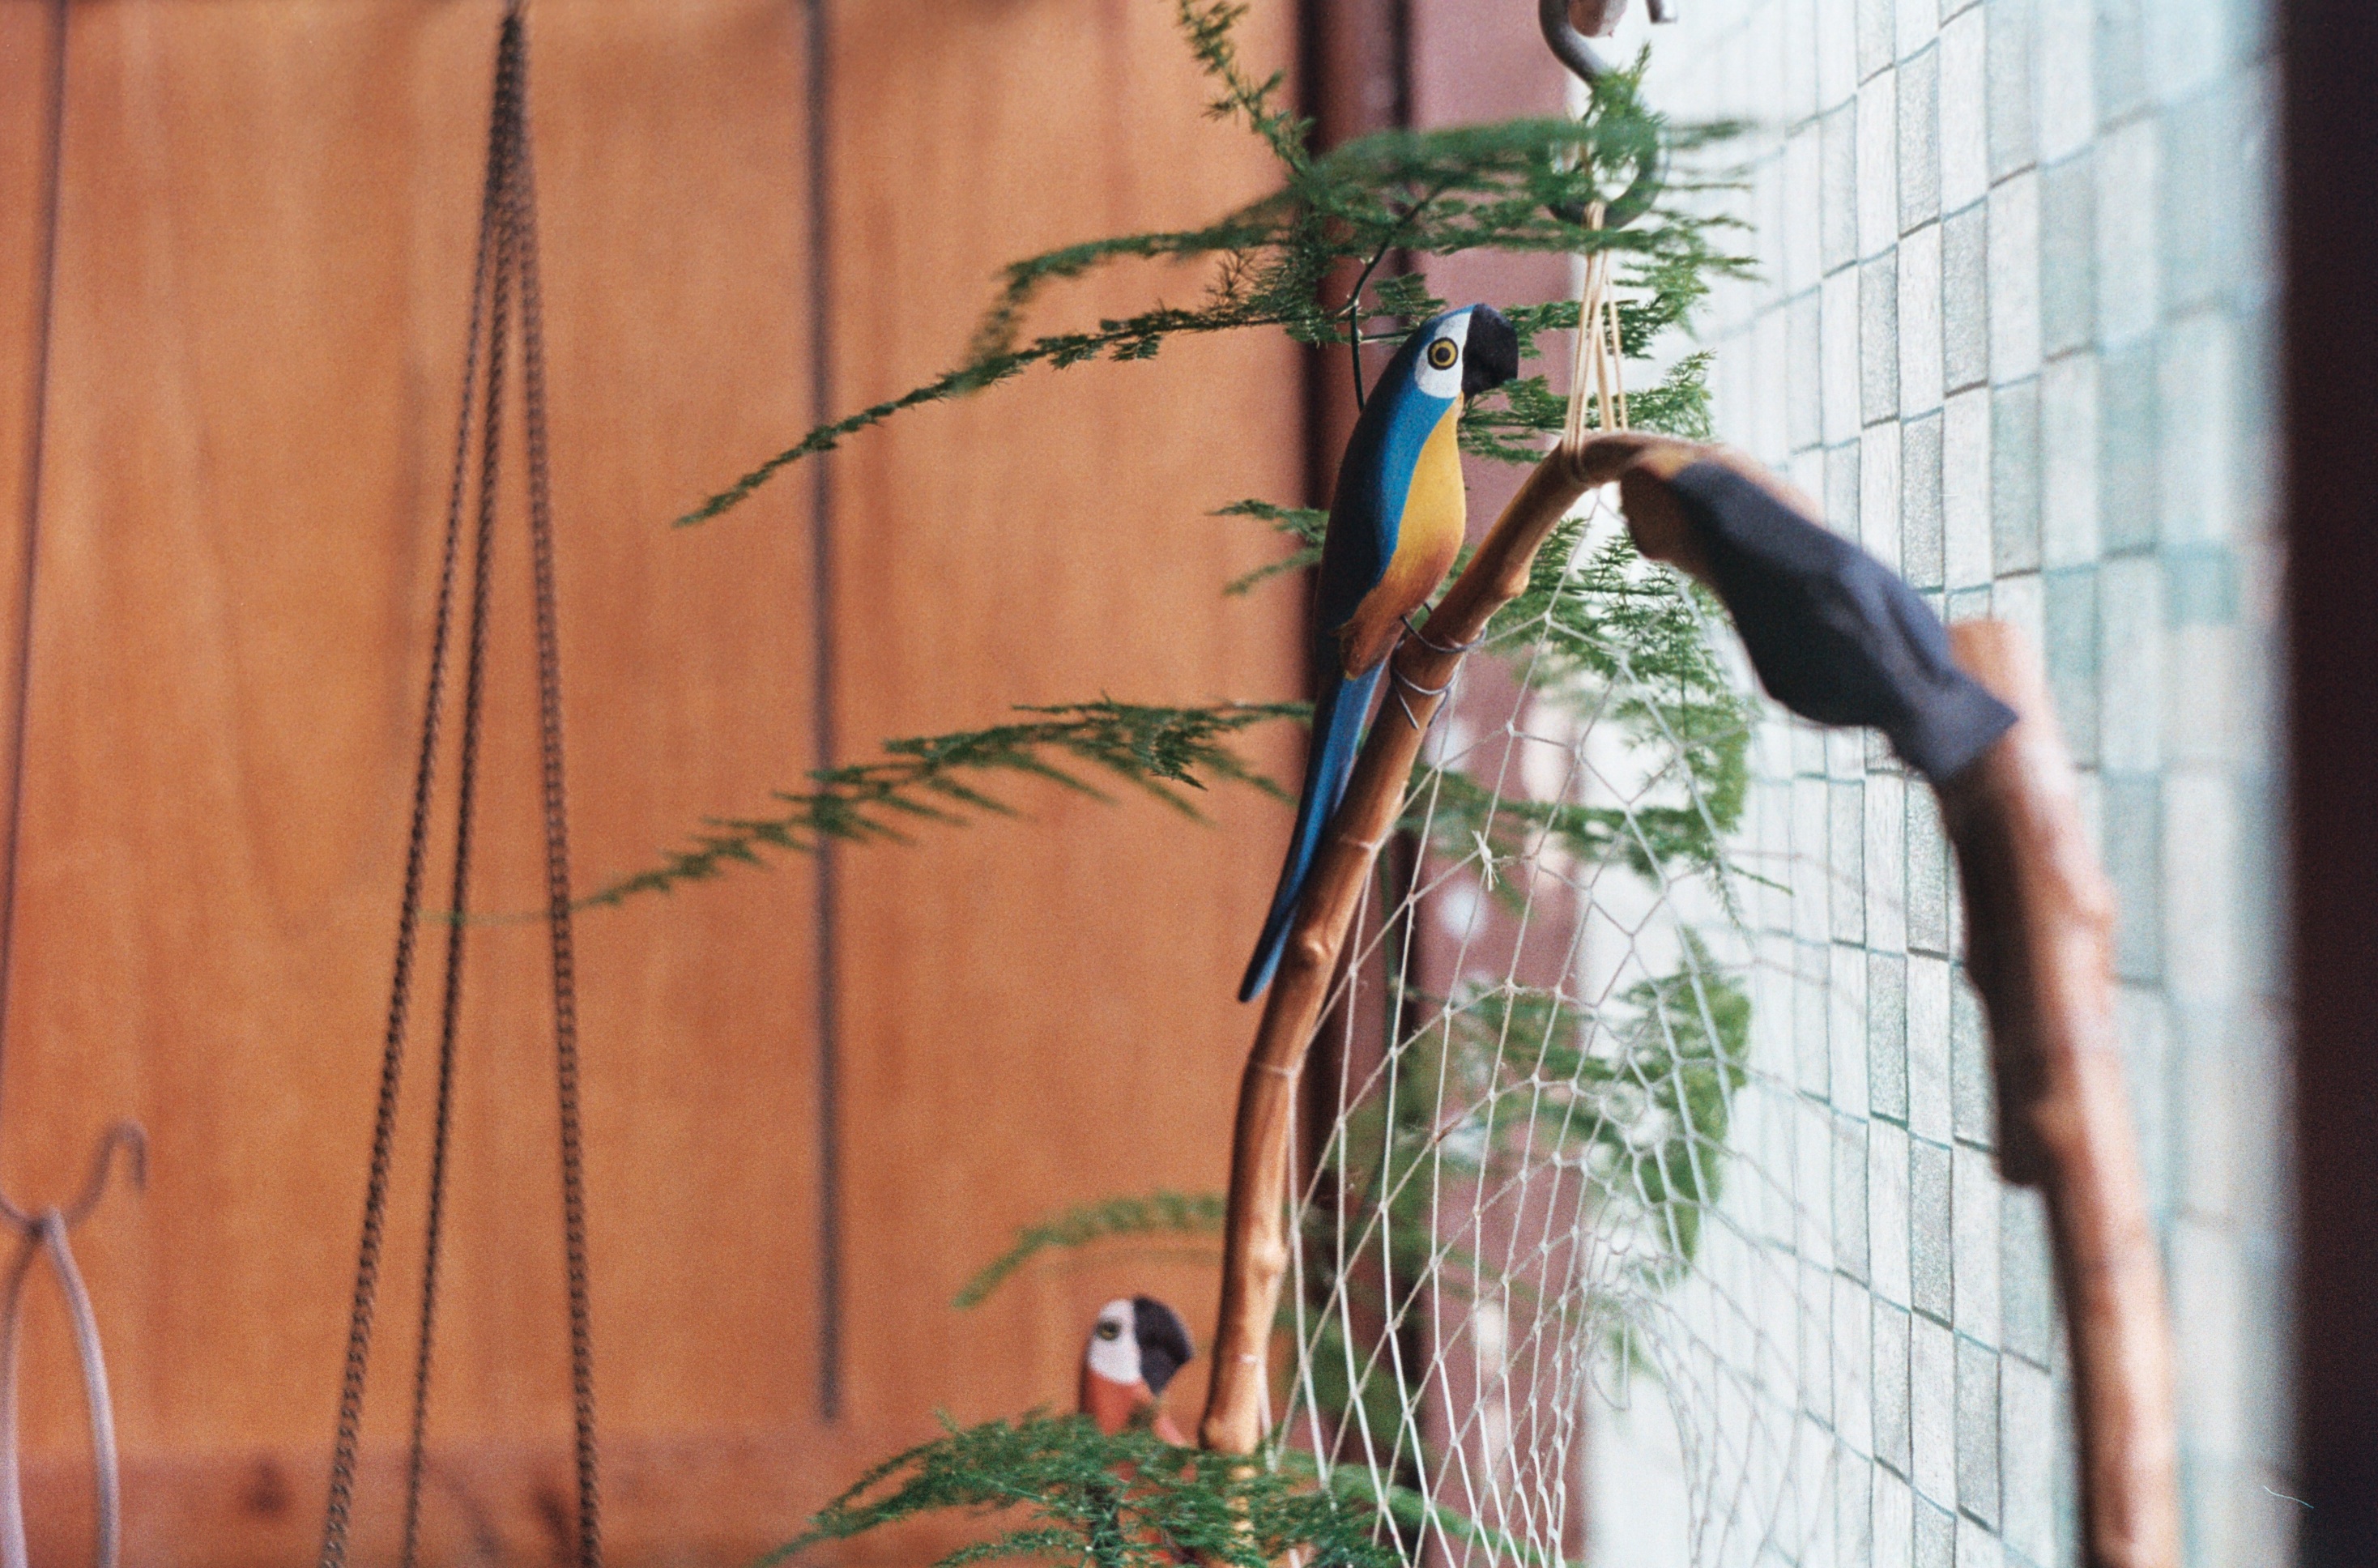
wood, window, wall, film, spring, green, color, craft, interior design, dreamcatcher, photograph, image, carving, manual, parrots, ussr, helios442, analogue, zenitb, kodakgold200, sovietcamera, testroll, firstroll, sekonicl208